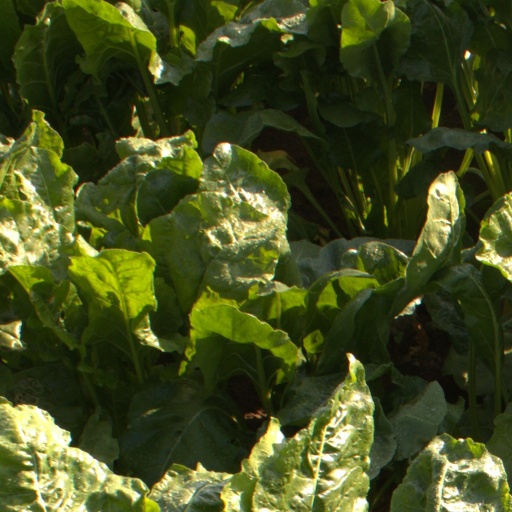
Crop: sugar beet